Transport in China

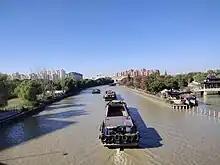
On the Grand Canal of China

China has 127,000 kilometers of navigable rivers, streams, lakes, and canals, more than any country in the world. In 2015, the traffic on the inland waterways has grown to 3.459 billion tonnes, cargo turnover to 1.331 trillion tkm. This is triple the volume since 2006. Passenger traffic is 271 million people and 7.308 billion person-km (2015), as reported by the 2015 Transportation Industry Statistical bulletin.